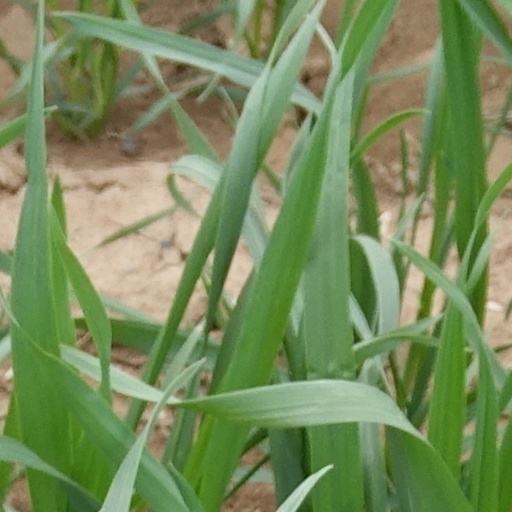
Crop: wheat